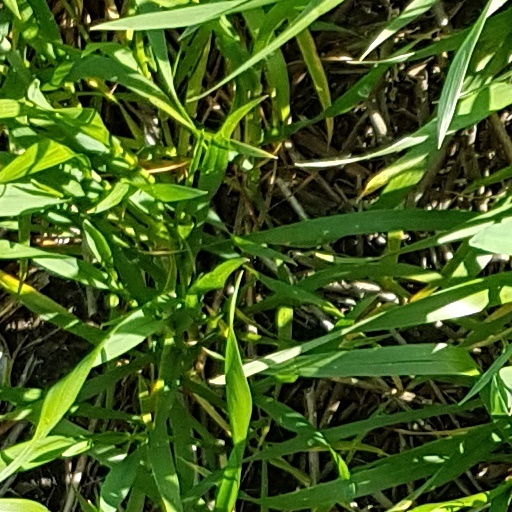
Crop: wheat